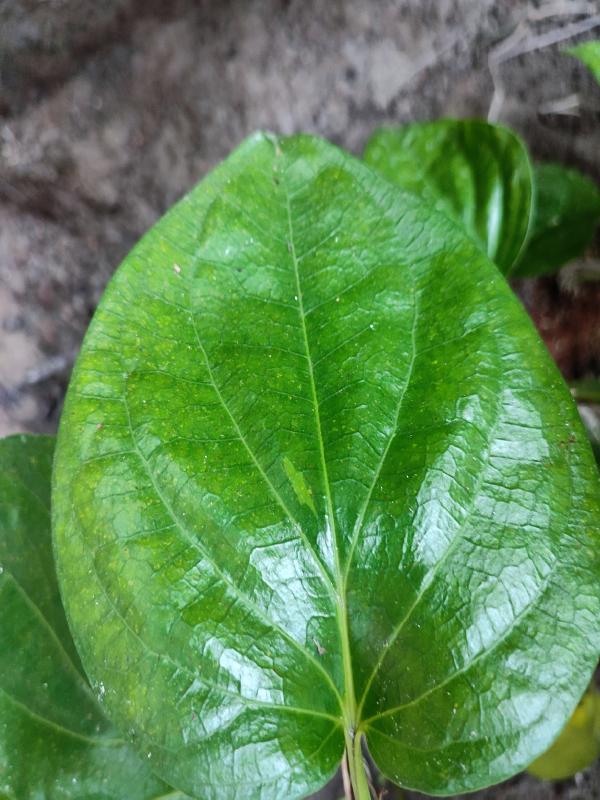
Label: Healthy_Leaf